Stonehaven, New Brunswick

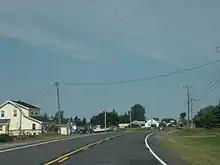
Vue Stonehaven

Stonehaven is a Canadian rural community in Gloucester County, New Brunswick, in the parish of New Bandon. Situated about east of Bathurst on Route 11, Stonehaven is on the southern shore of the Baie des Chaleurs (English: Chaleur Bay).